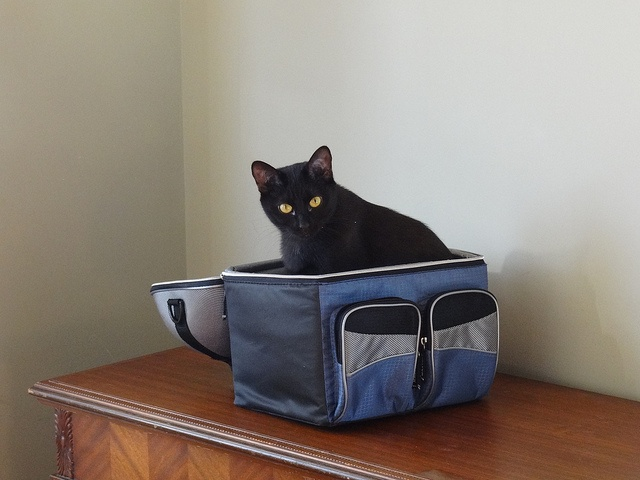
a cat sitting inside a lunch bag on top of a dresser
A black cat sitting on top of a bag on top of a table.
A black cat with a conspicuous look on its face in a bag.
a cat sits inside of a lunch bag
a black cat is sitting in a small bag